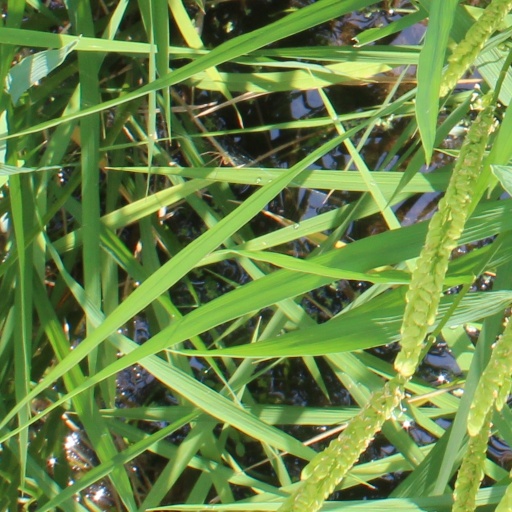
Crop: rice